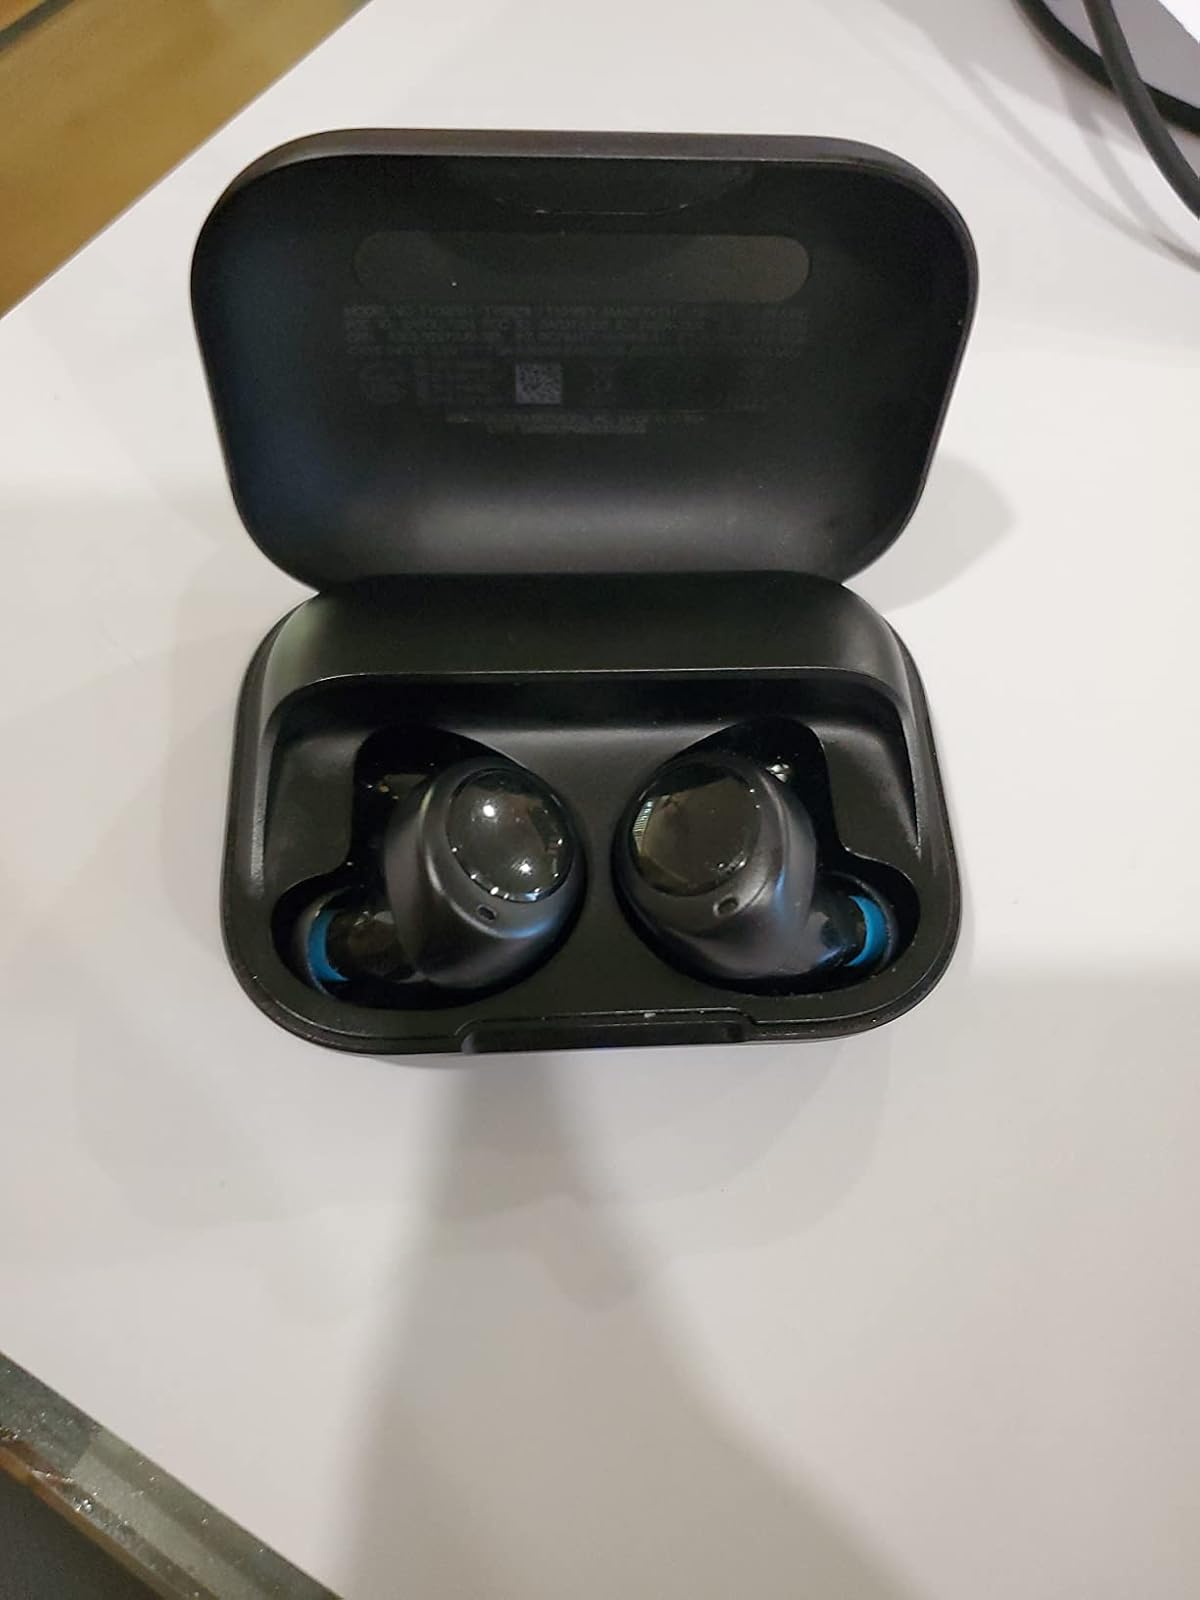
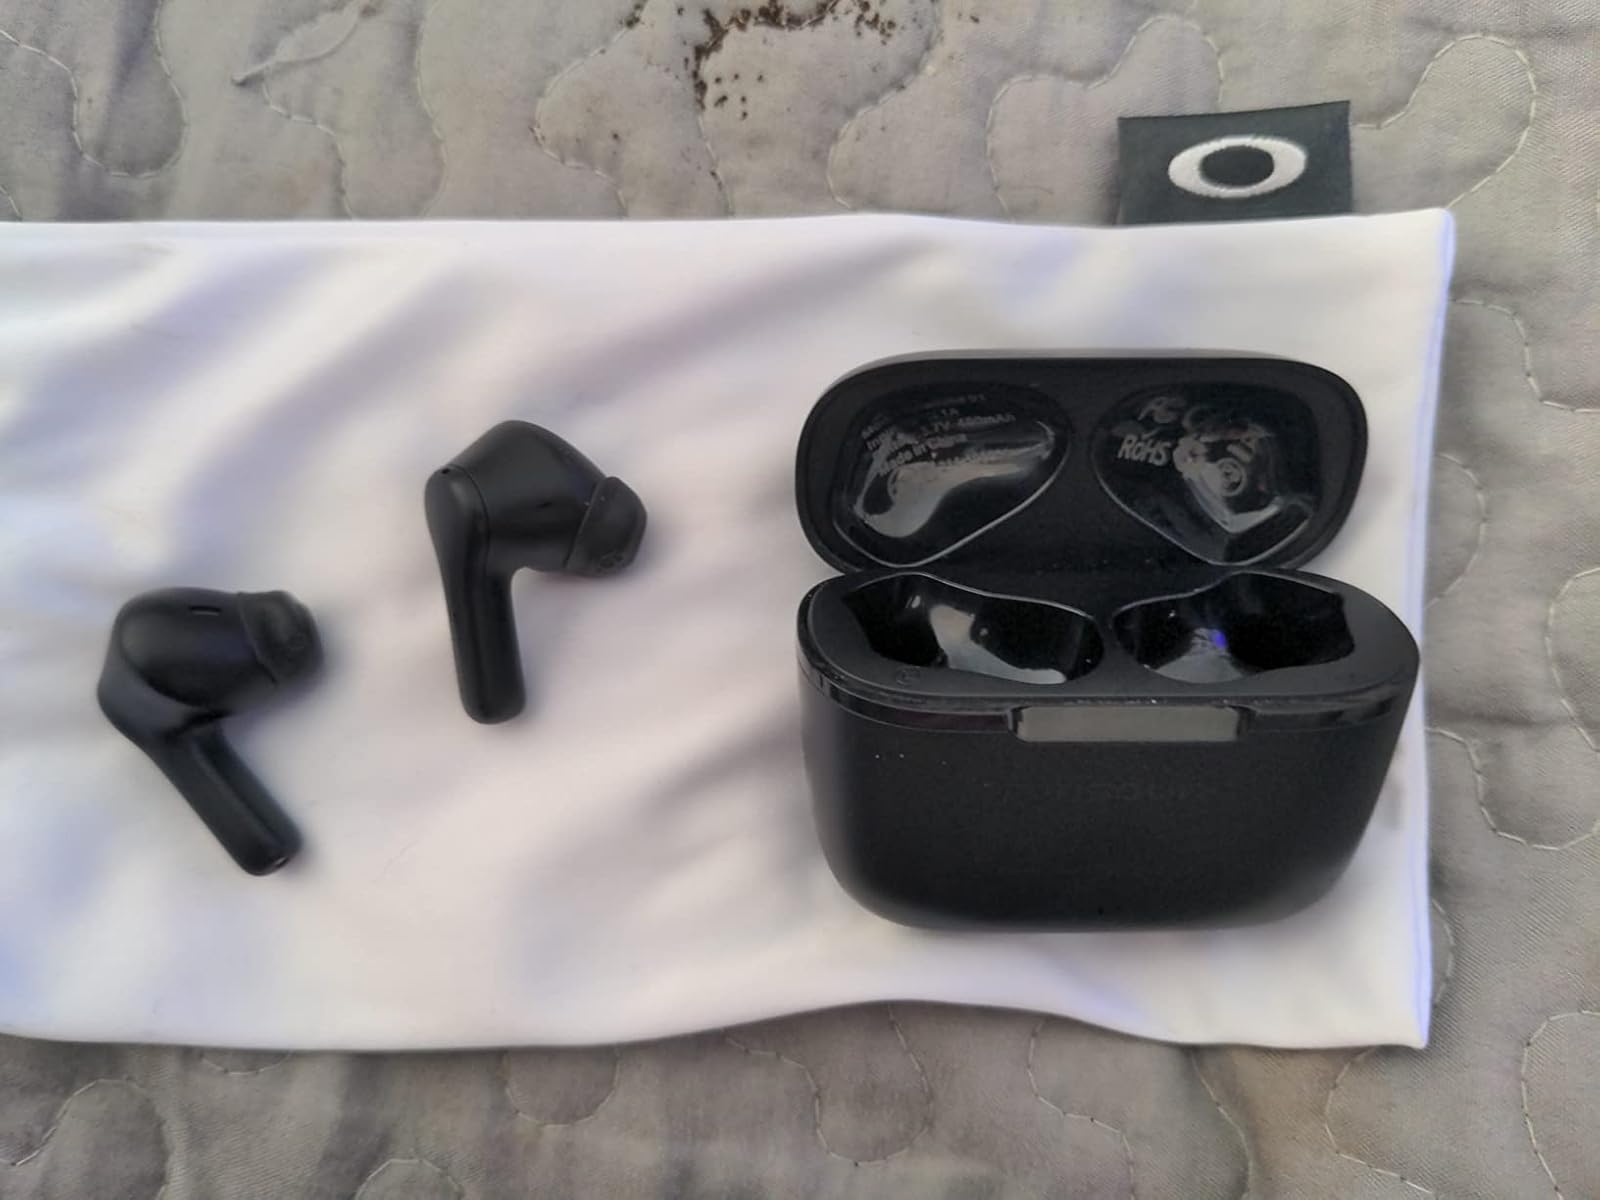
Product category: earbuds
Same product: no